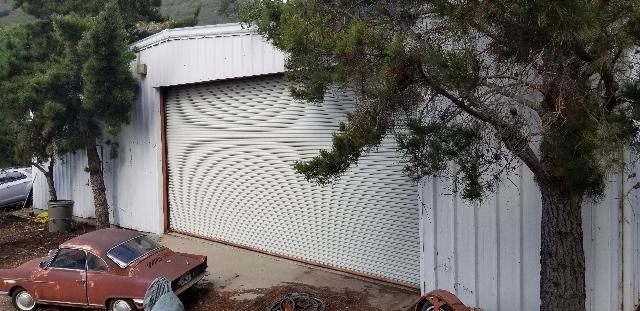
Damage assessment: no_damage